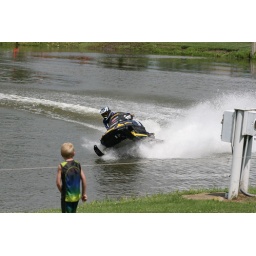
Snowmobile water cross competition; Festival in Knapp, Wisconsin